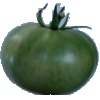
Label: Tomato not Ripened 1